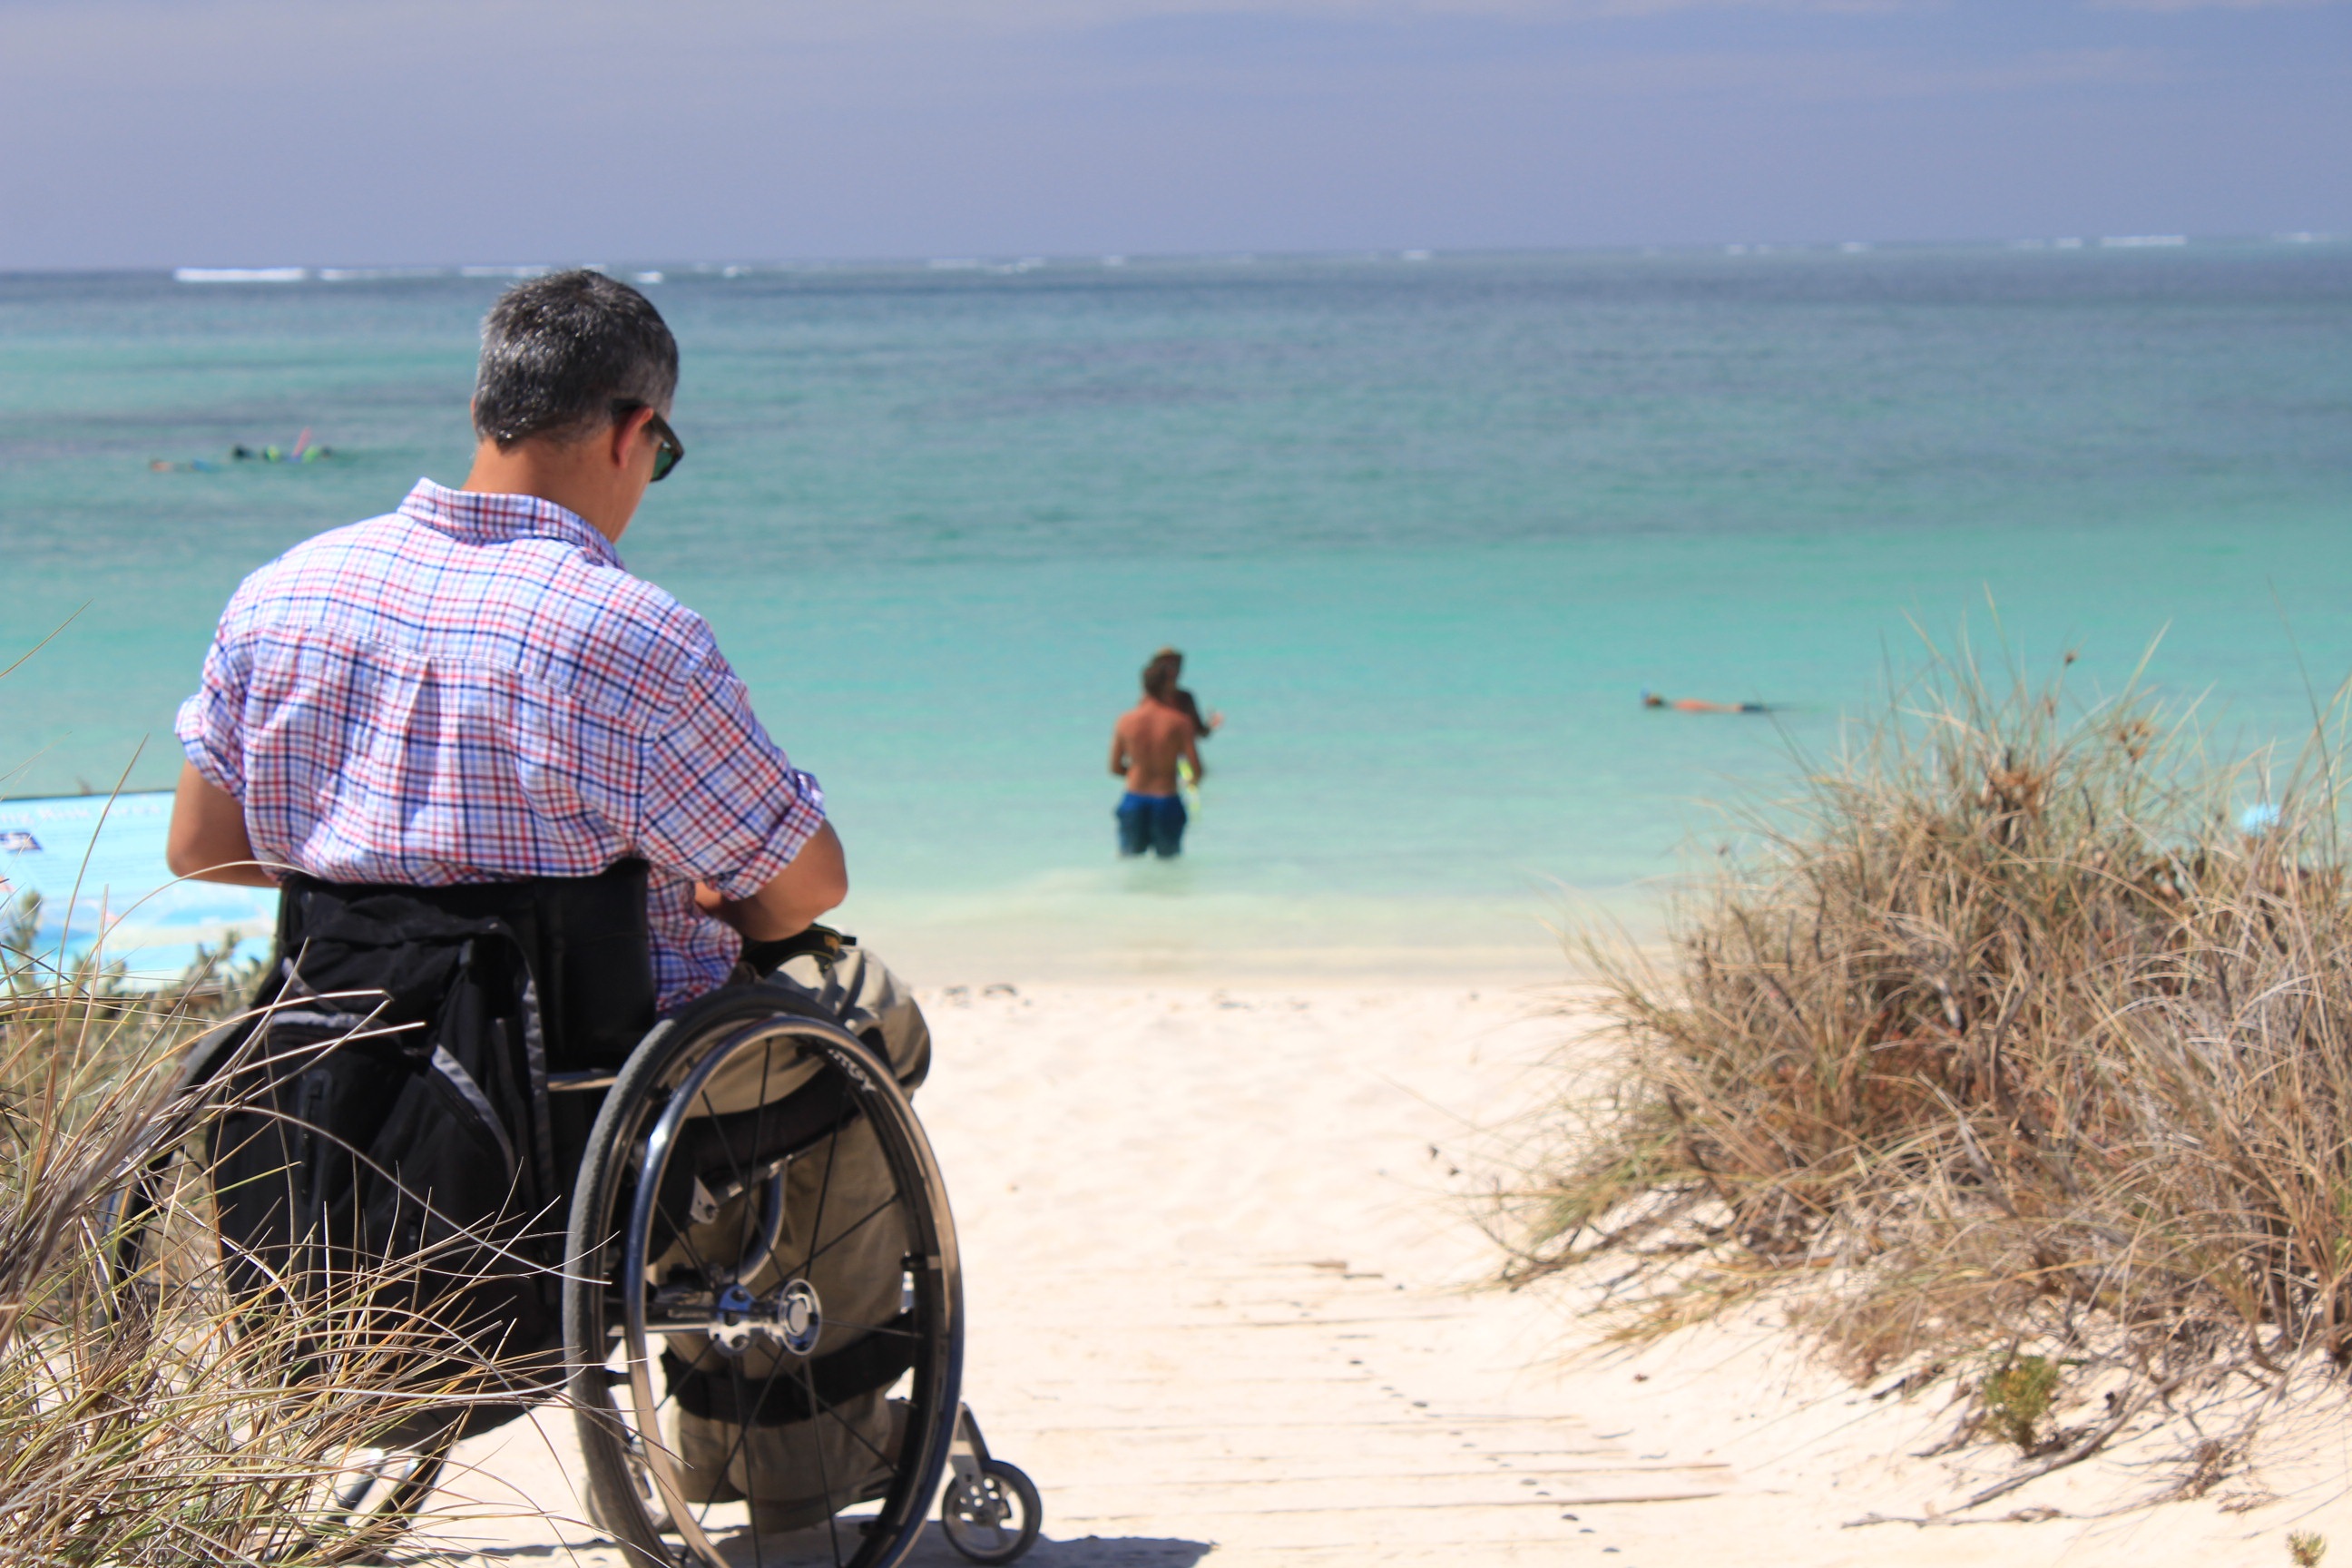
beach, sea, coast, sand, summer, vacation, holiday, wheelchair, disabled, bea